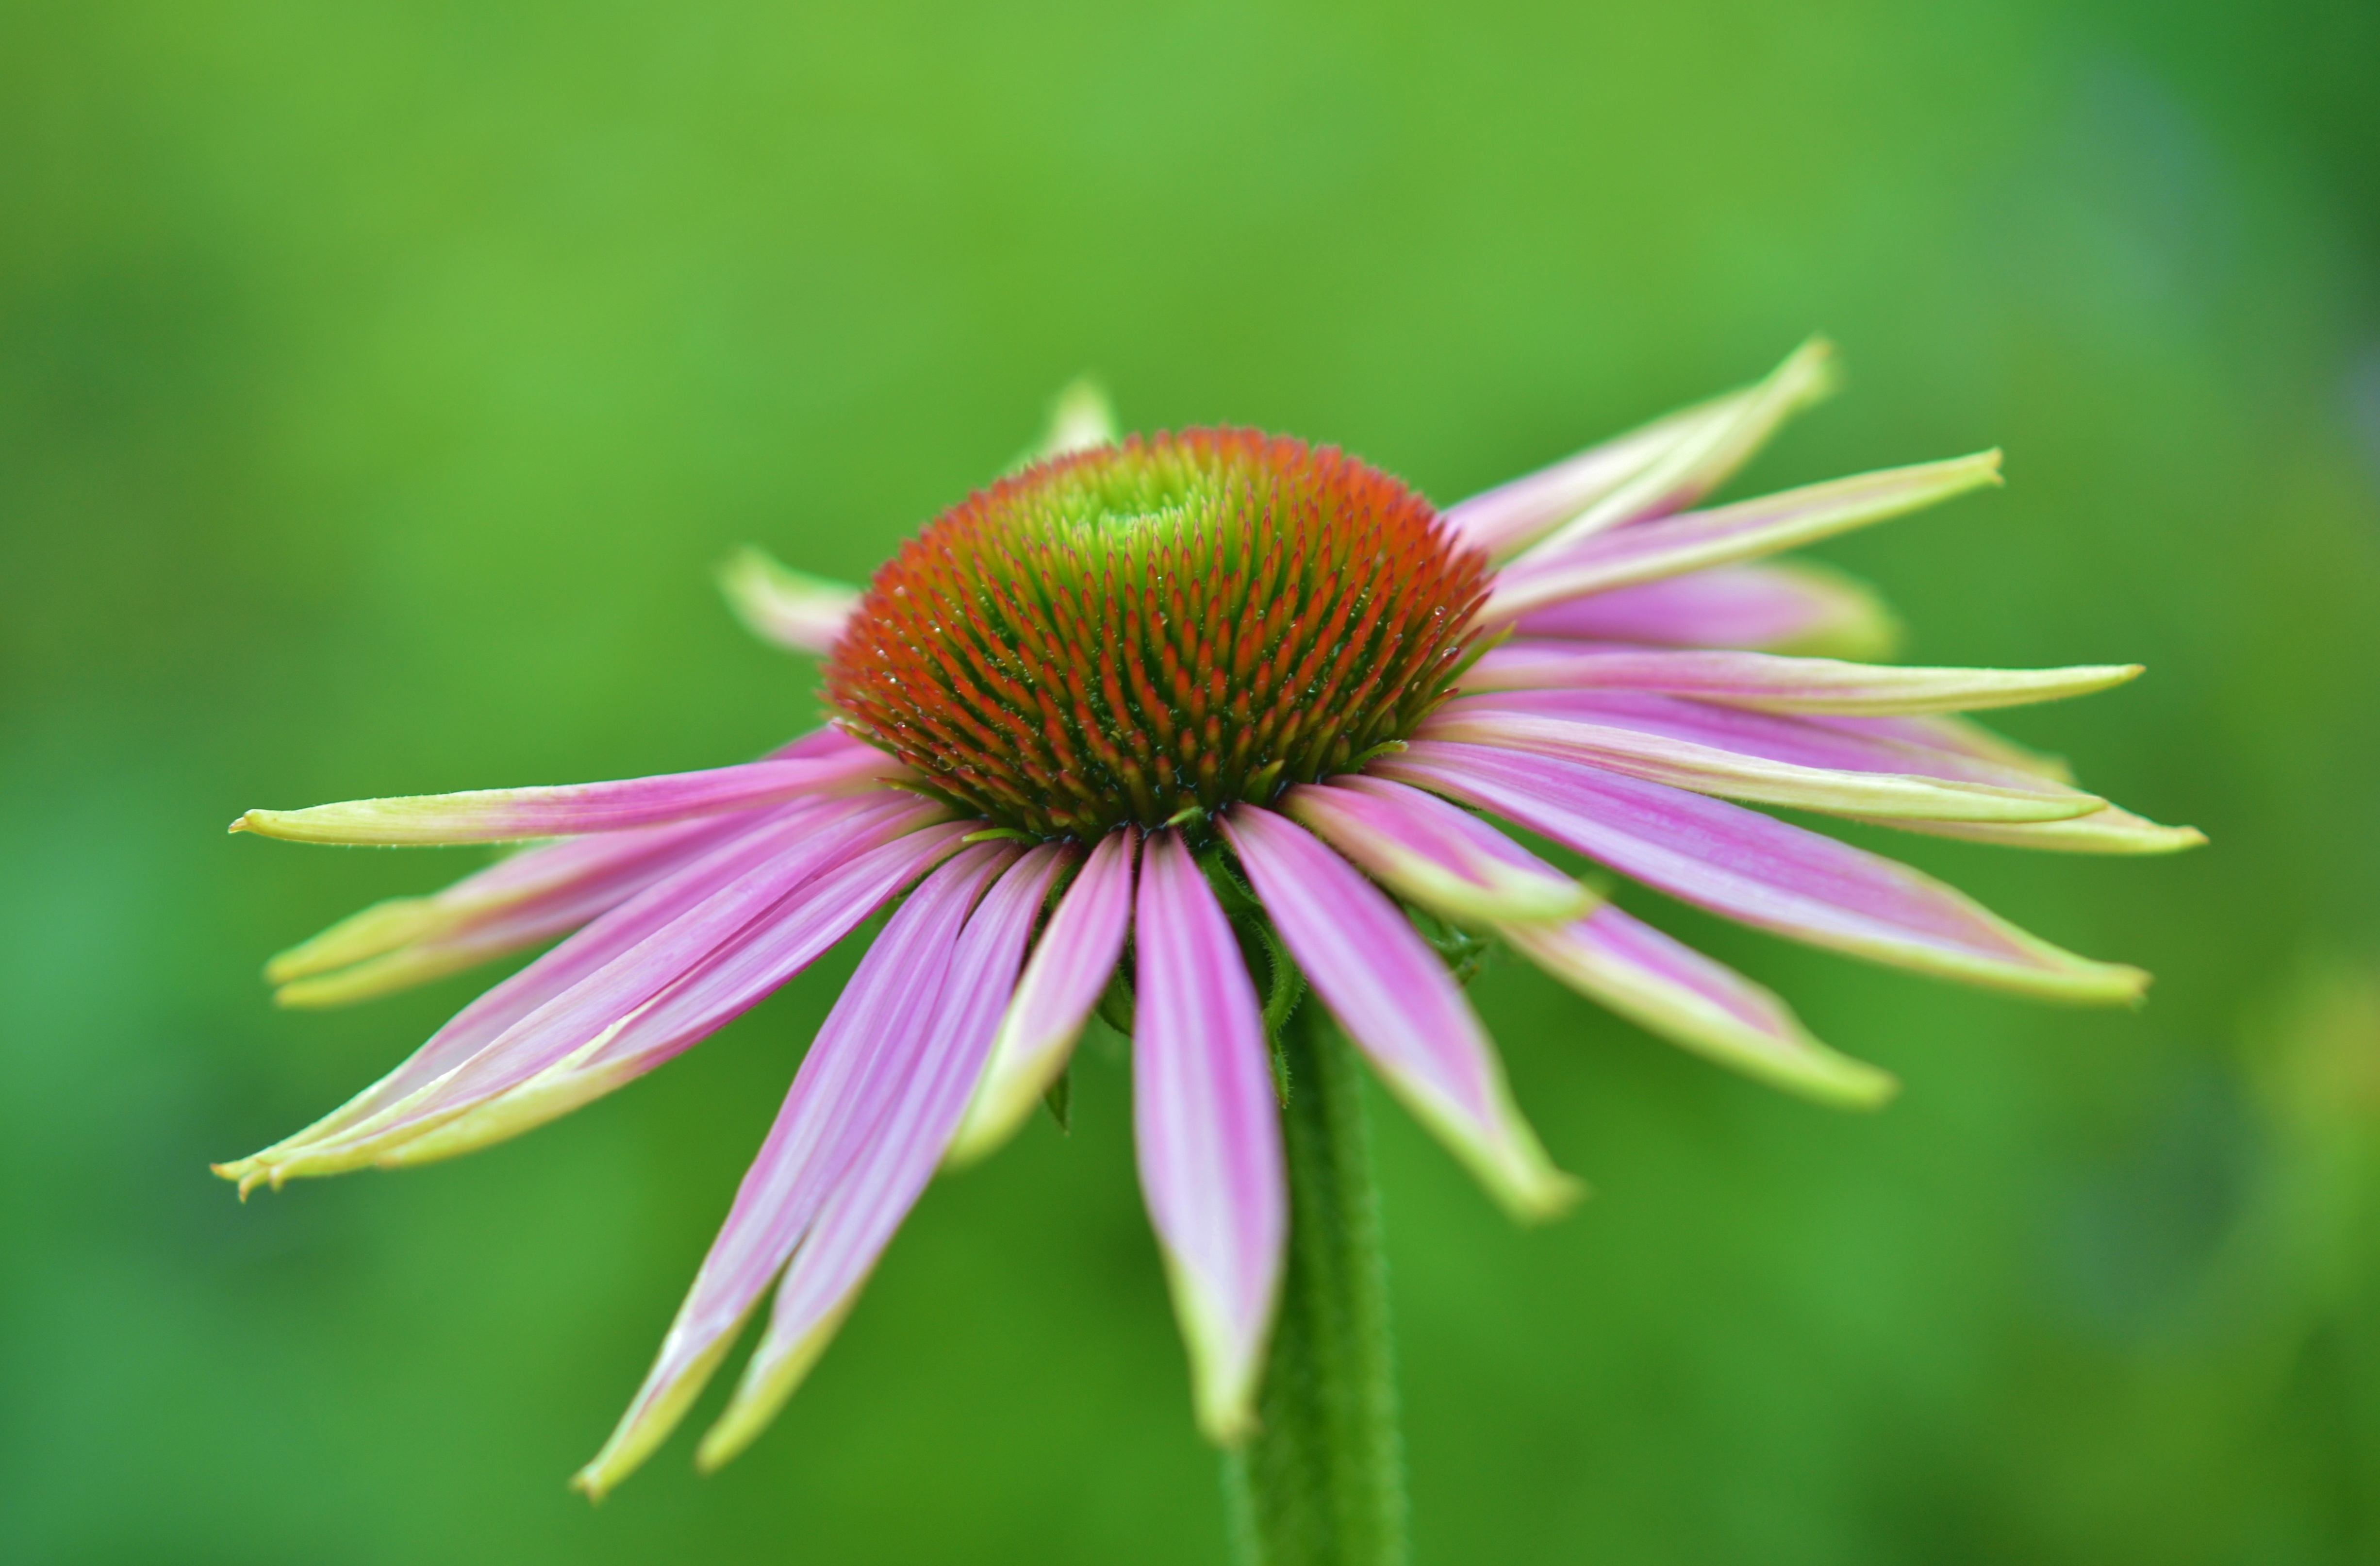
water, nature, blossom, drop, plant, photography, meadow, leaf, flower, petal, bloom, summer, floral, daisy, spring, green, macro, natural, botany, yellow, garden, flora, wildflower, close up, coneflower, nectar, macro photography, flowering plant, daisy family, plant stem, land plant